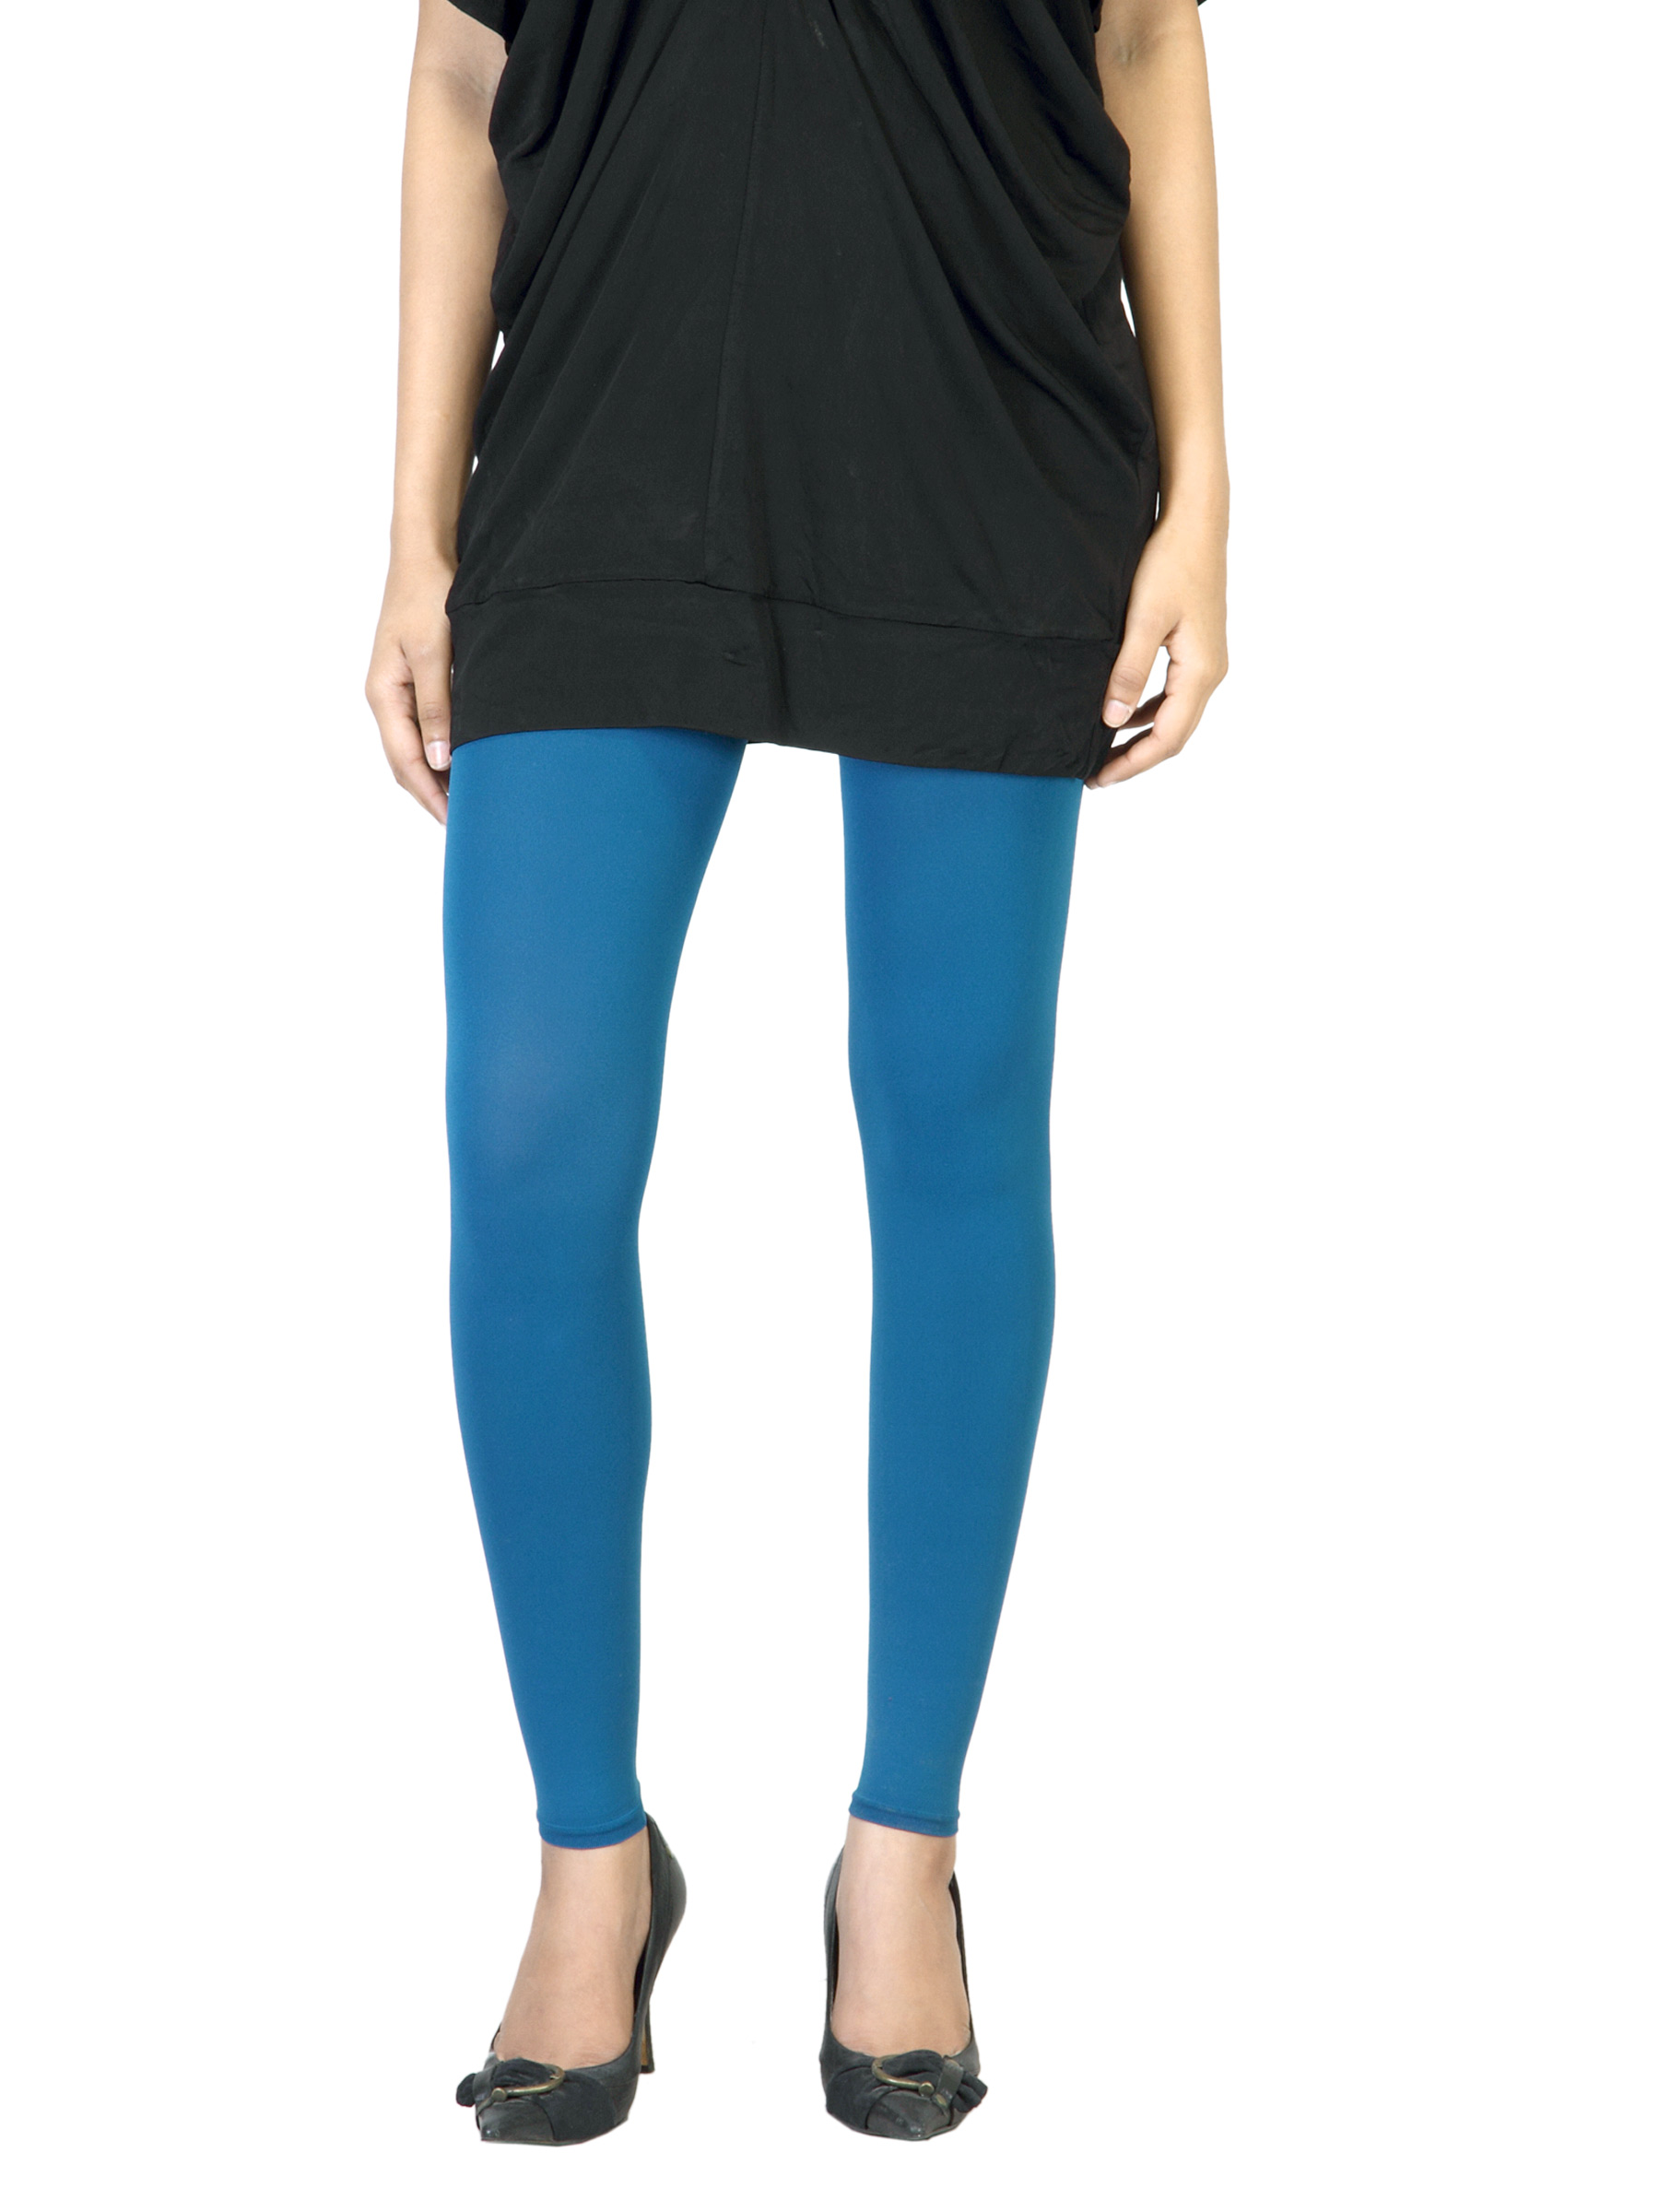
Femella Women Teal Skinny Leggings
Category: Apparel / Bottomwear / Leggings
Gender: Women
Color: Teal
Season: Summer 2012
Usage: Casual